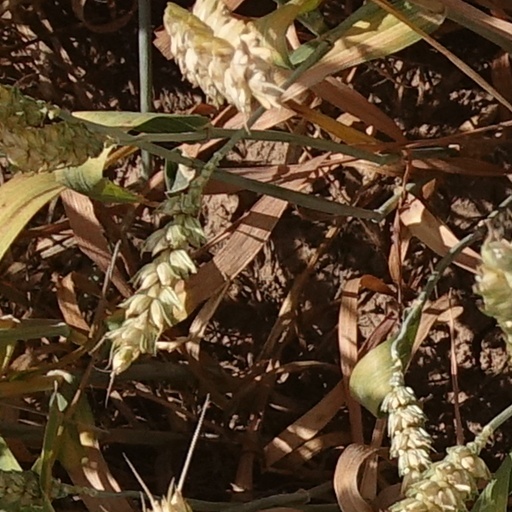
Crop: wheat